York Wasps

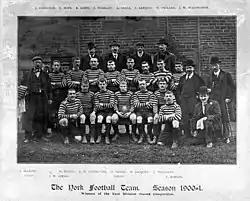
Team of 1900–01 season

In 1885, the club leased a plot of land from the York Lunatic (Bootham) Asylum at the end of the Clarence Street in 1885. The first game at the new site was between a York XV and 20 players from the city on 19 September 1885.